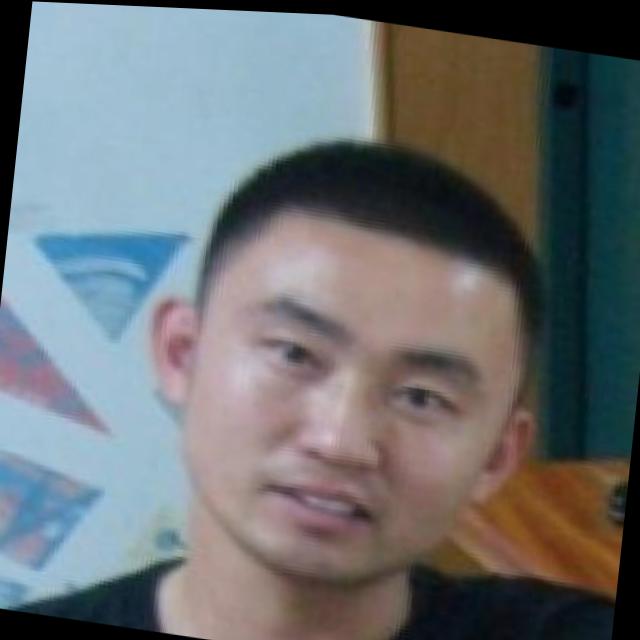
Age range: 21-44